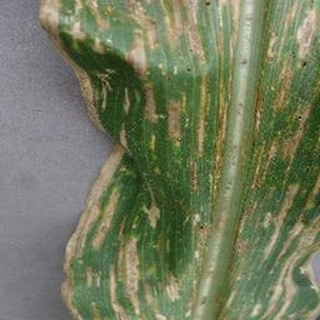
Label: corn_gray_leaf_spot